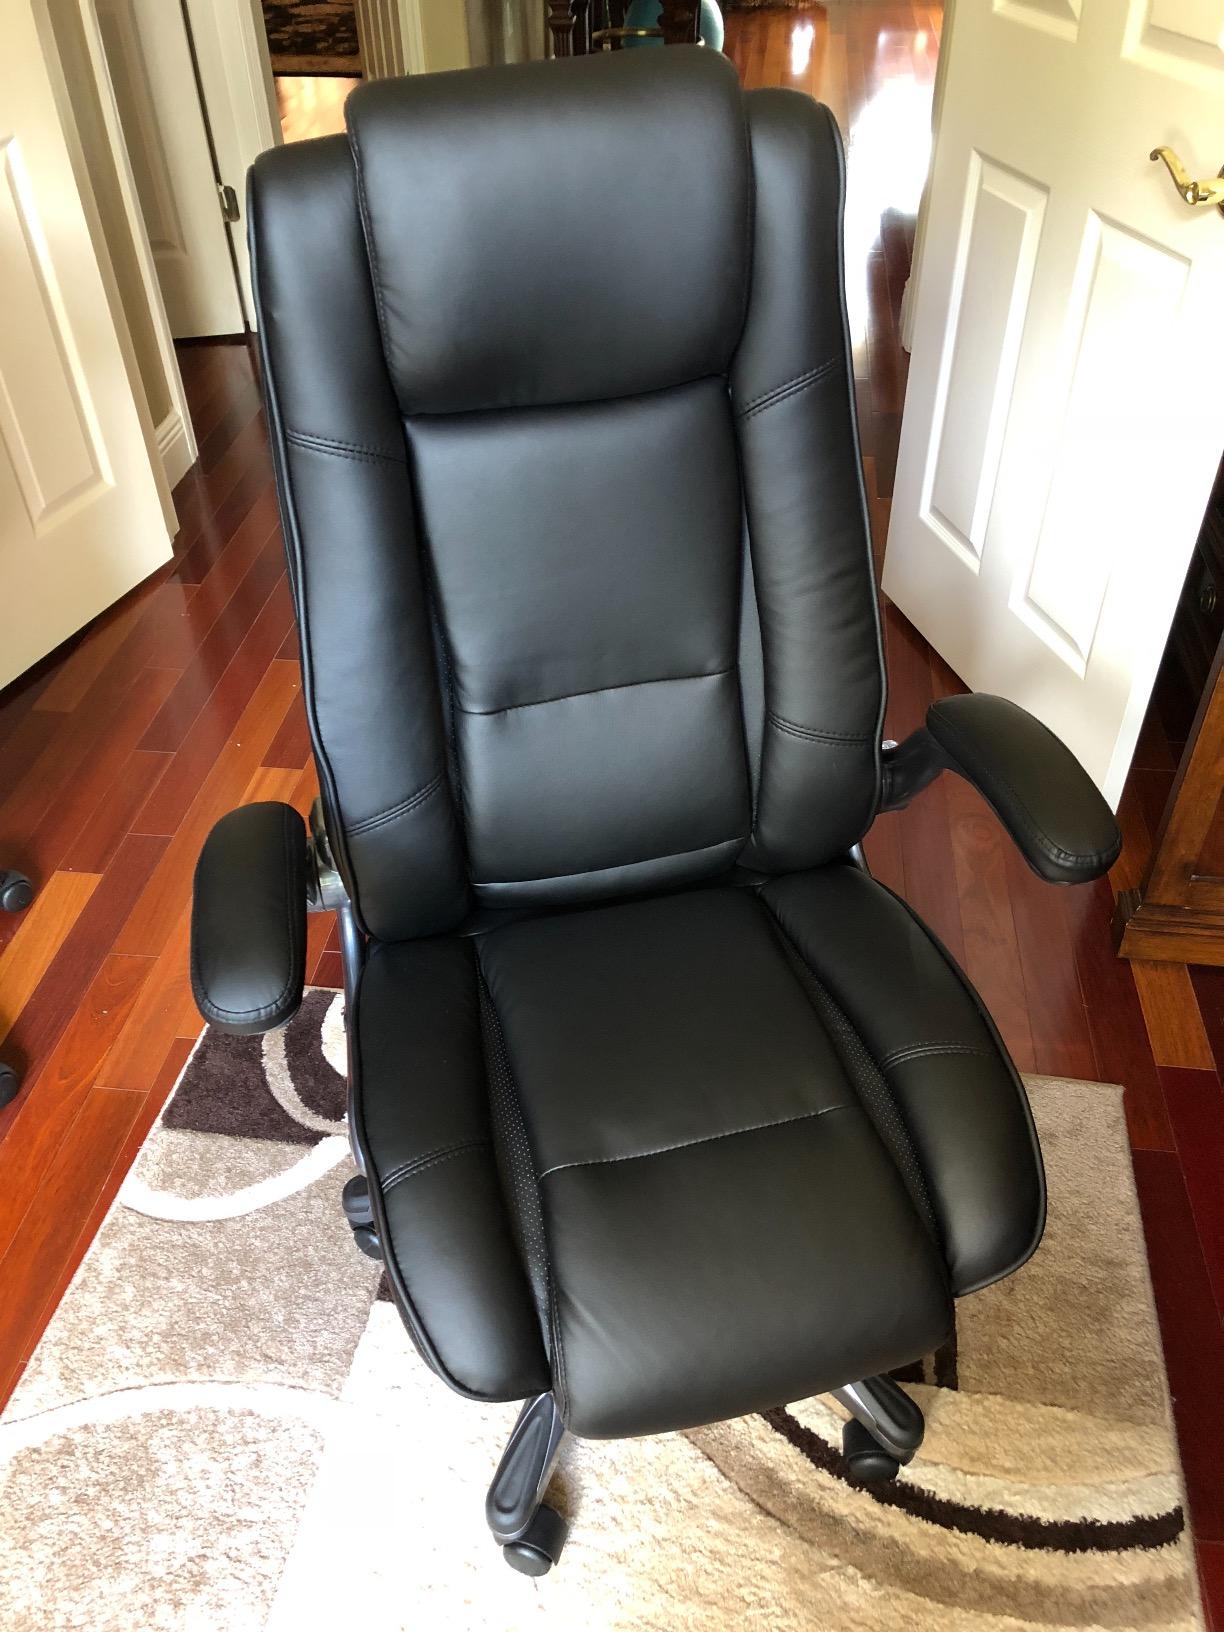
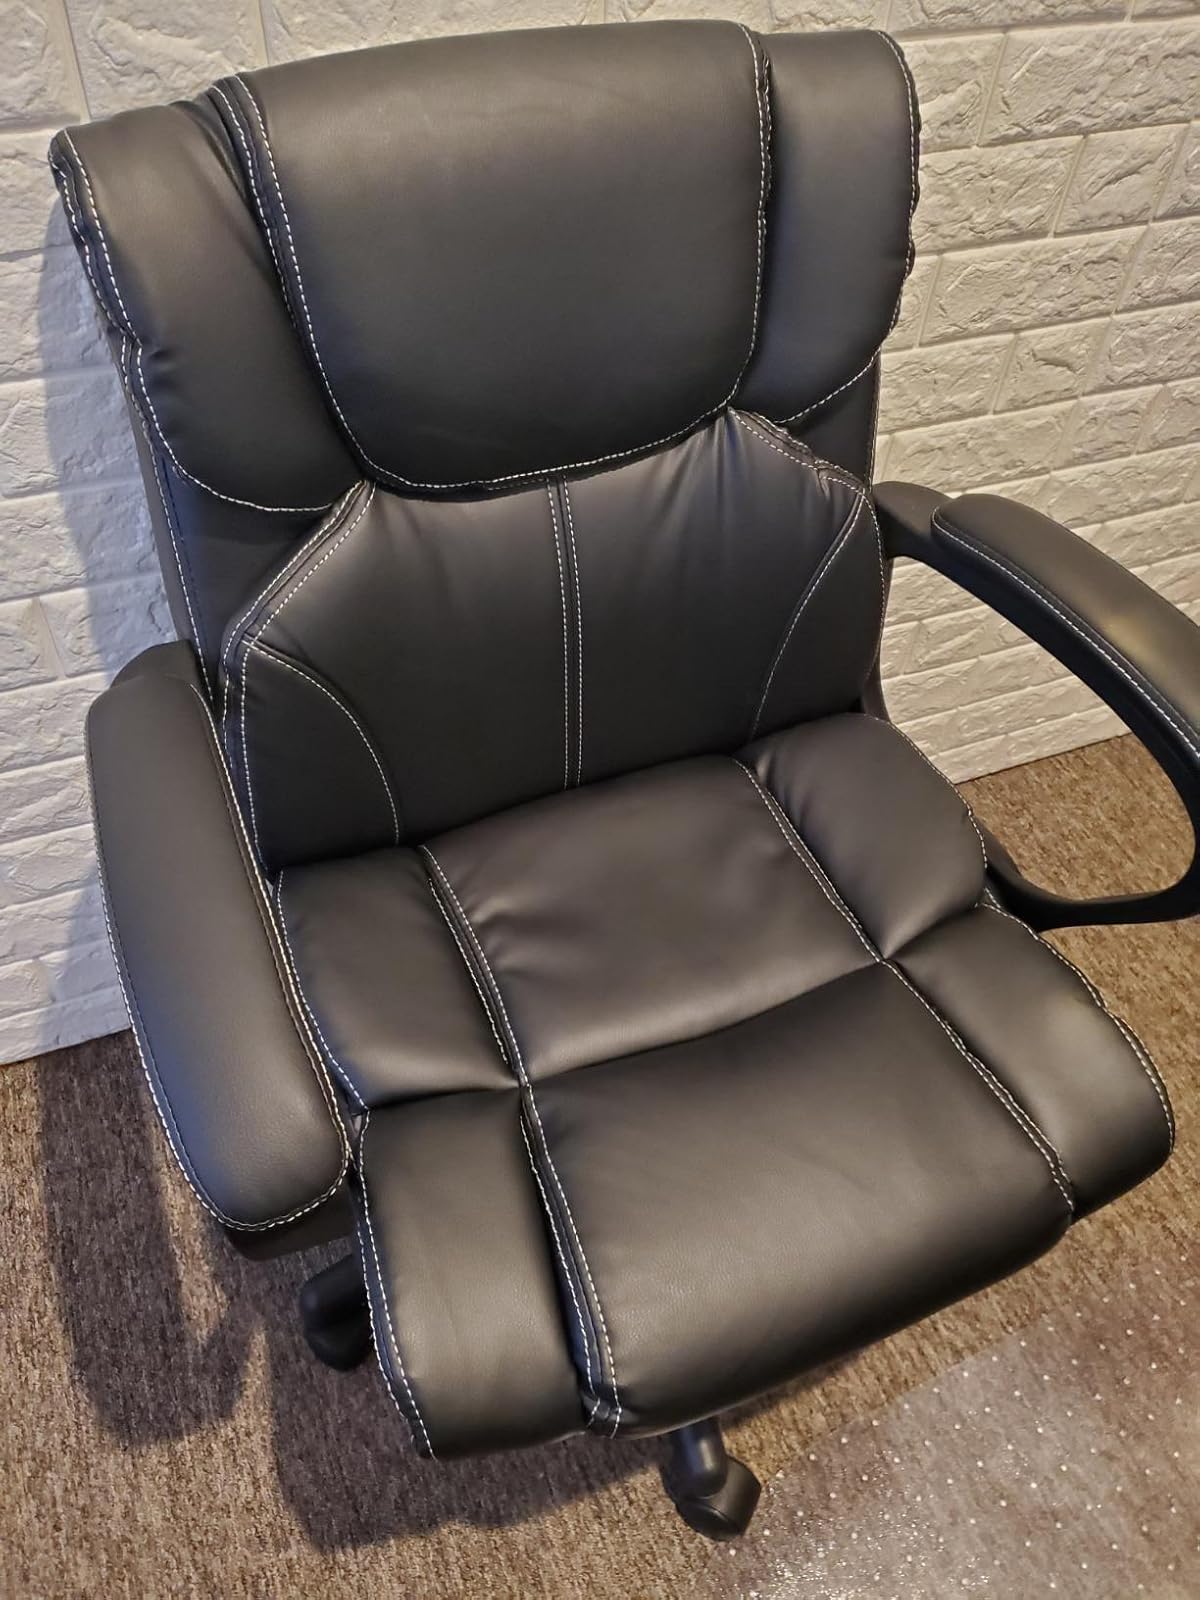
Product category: items_chair
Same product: no